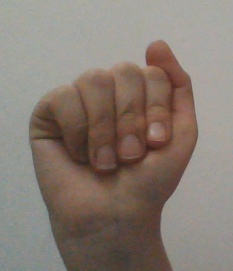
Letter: saad